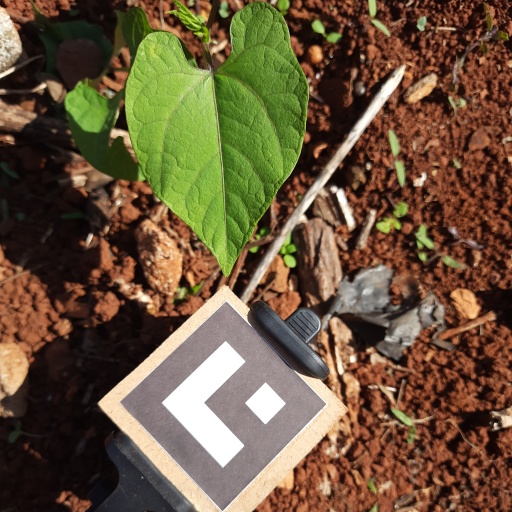
Observations: flat surface, no eating holes, under sunlight